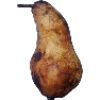
Label: Pear Abate 1